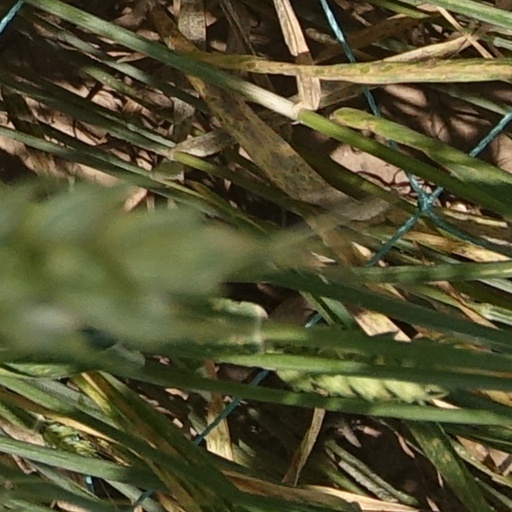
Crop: wheat